Vehicle registration plate

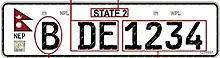
Standard Nepali vehicle registration plate

Japanese vehicle registration plates fall into two classes: Prefectural, used nationwide, and Municipal. Municipal registration is typically applicable to motor vehicles that will not leave the area, such as light motorcycles.